Conway MacMillan

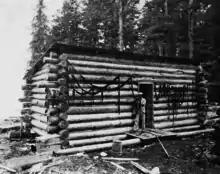
One of the buildings at the Minnesota Seaside Station

Macmillan worked at the University of Minnesota until he resigned over the problems with Josephine Tilden's "Minnesota Seaside Station" in Canada. MacMillan headed the research station where 25 to 30 students would study each summer. Under his leadership the land gathered a number of buildings and a three-mile road was built from Port Renfrew to allow access.